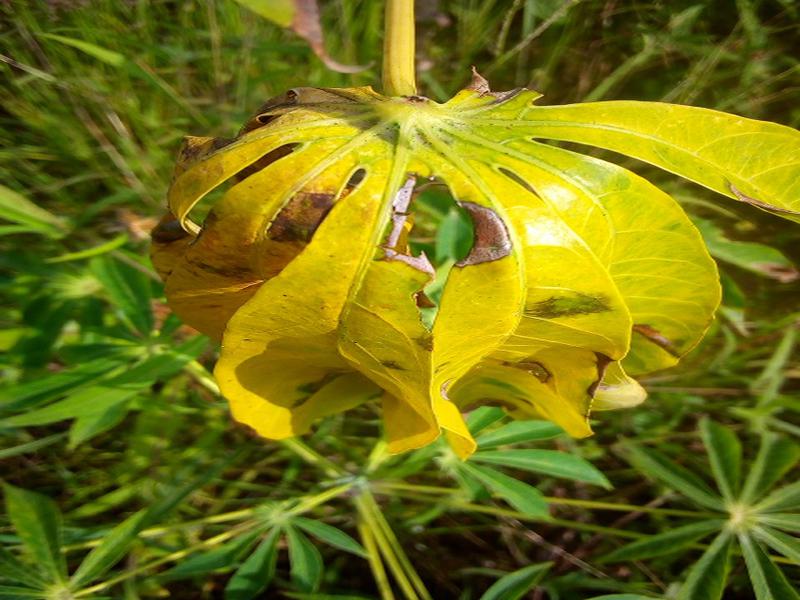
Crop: cassava
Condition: brown_streak_disease